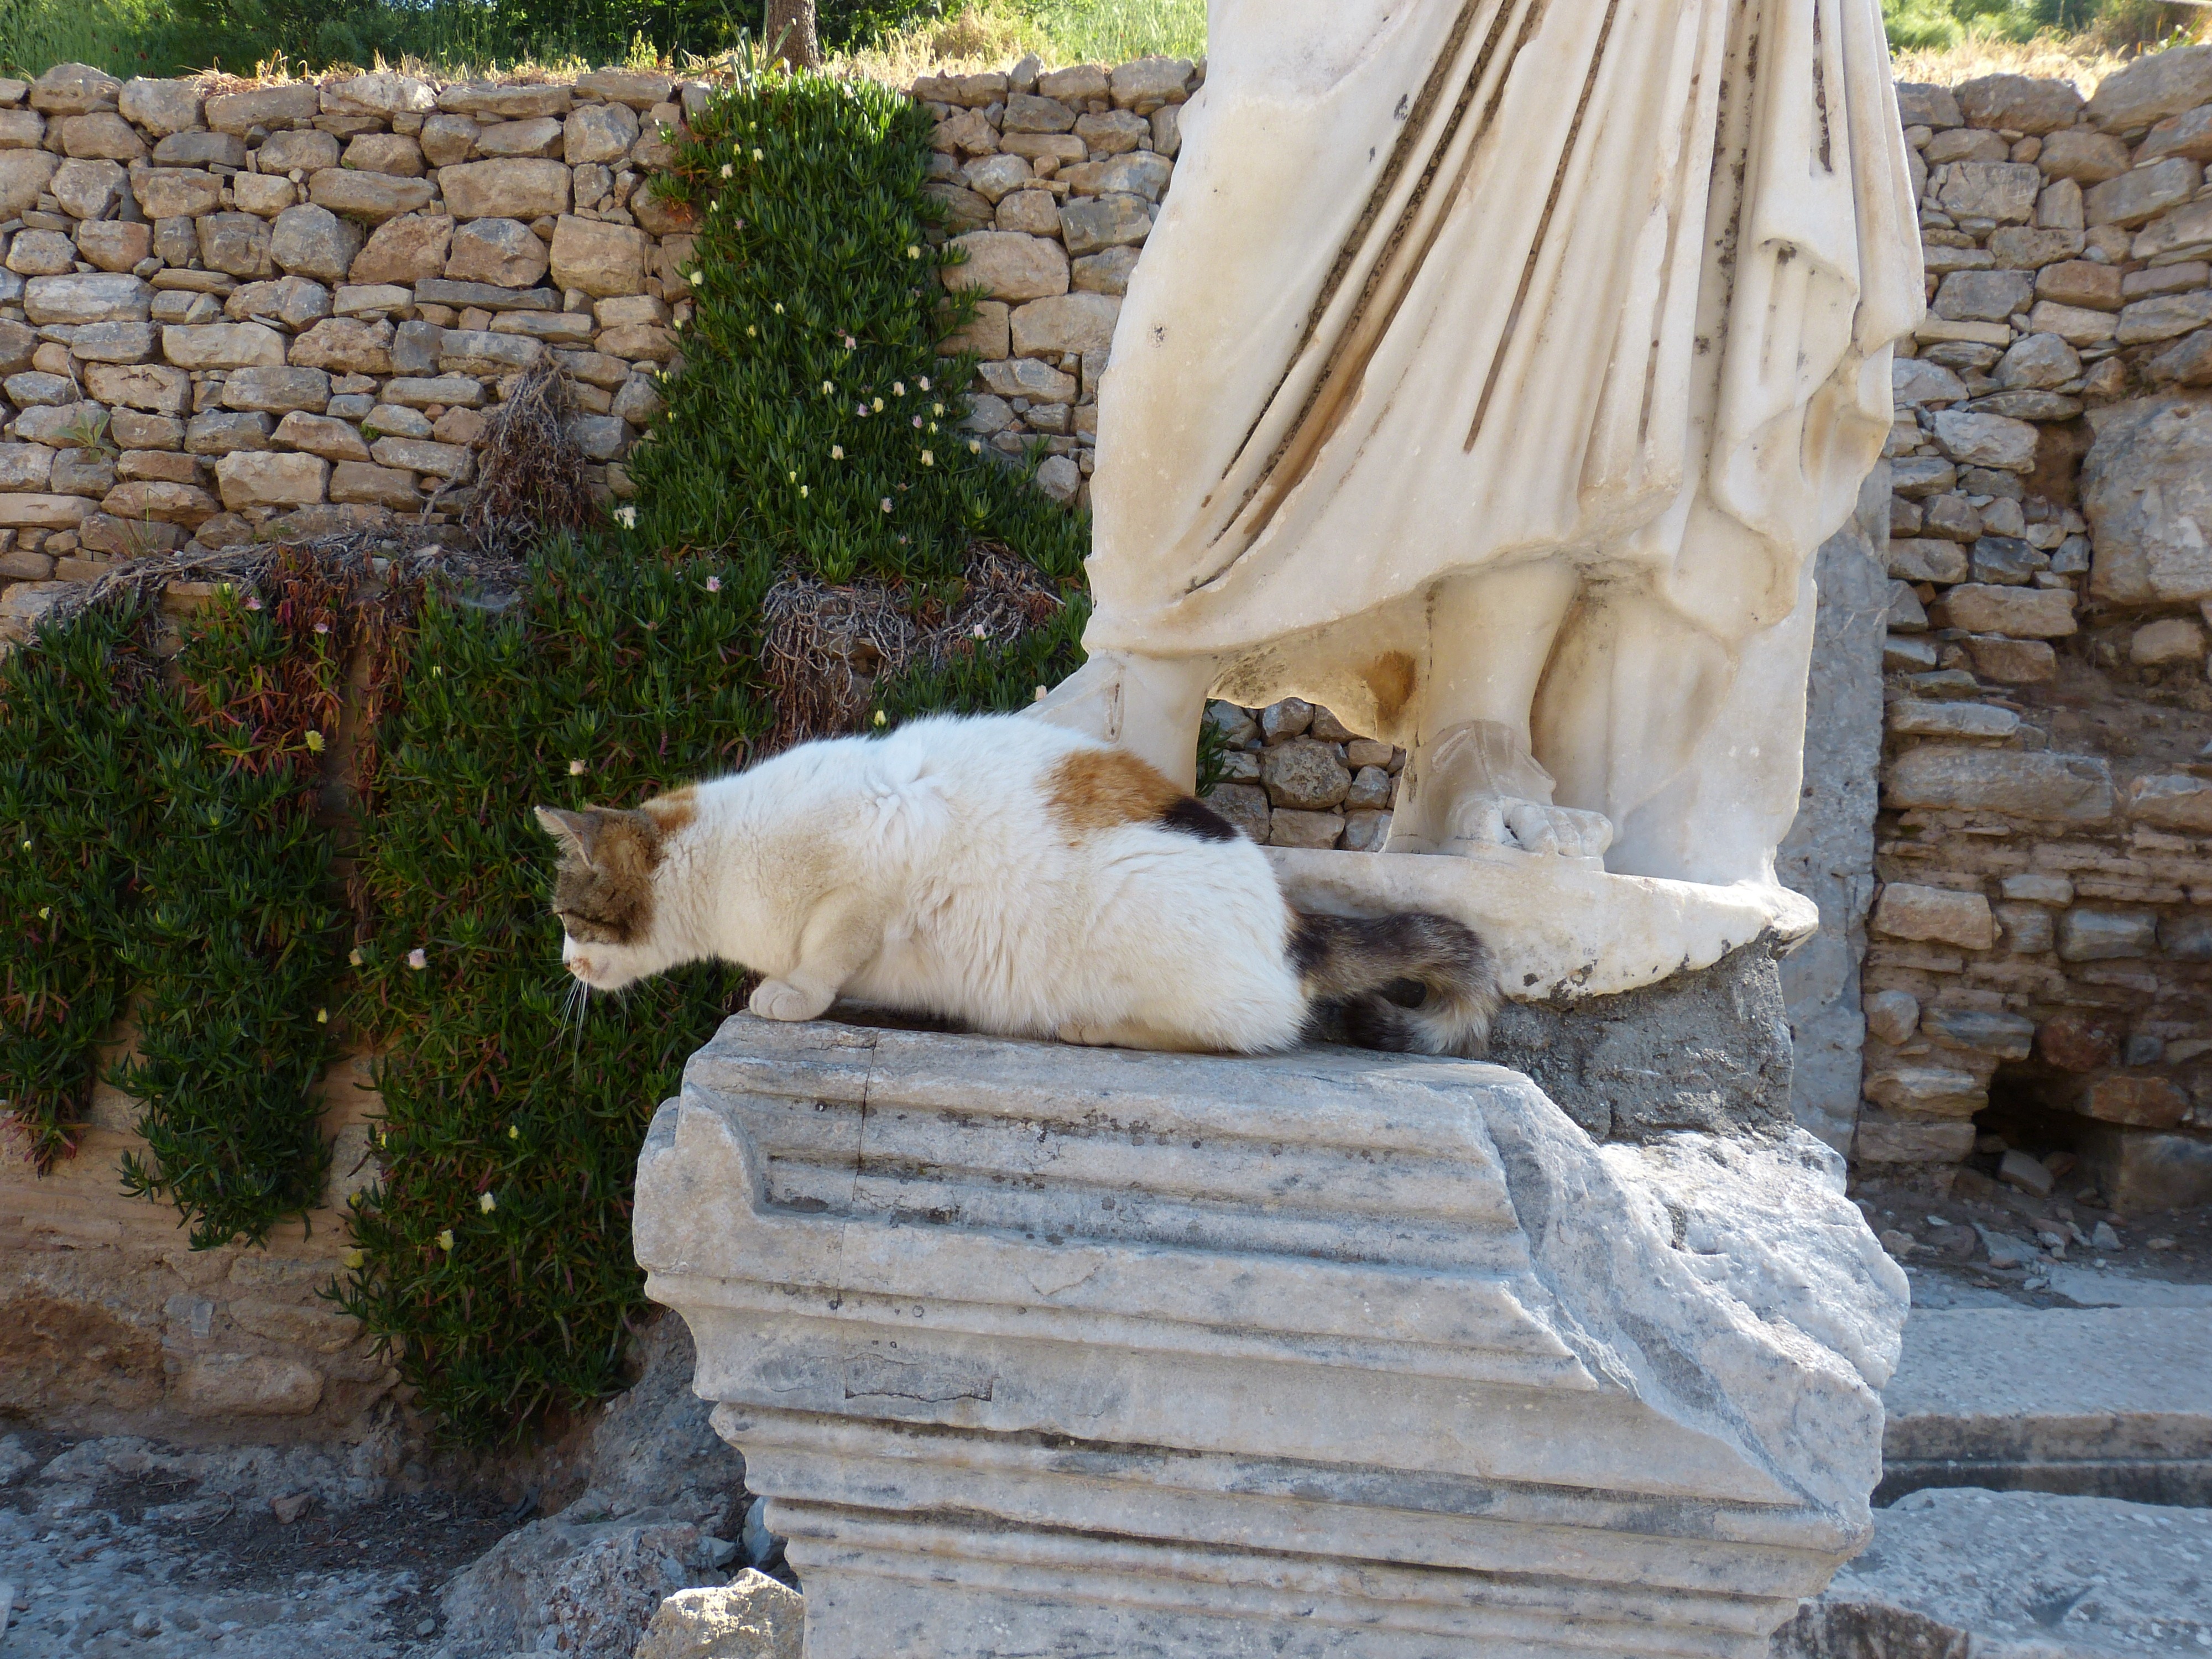
rock, wood, antique, animal, wall, stone, statue, zoo, kitten, cat, sit, sculpture, figure, temple, turkey, carving, mieze, curious, historically, water feature, antiquity, stone figure, ephesus